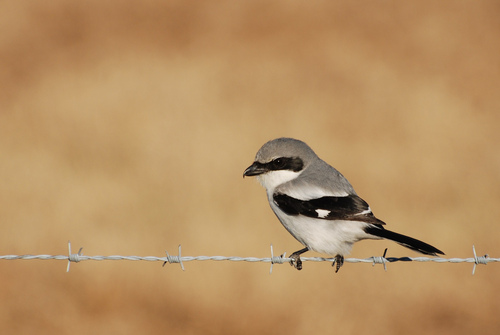
this bird has an all gray back and head , black tail, black eye stripe, and black secondaries.
small bird with a black bill and cheek patch has a white body and gray crown.
this is a bird with a white belly and breast and a grey back and head.
it is a small black gray and white bird with a tiny beak.
the bird has black shiny feathers and a black cheek patch with a grey head
this bird has wings that are black and has a white bodythe black wing has a small white spot in the middle, the head is a good size compared to the body, and it's fairly small bird.
this bird has a gray head and back, white breast and belly, black secondaries and tail, and a small hooked bill.
this bird has a black eye stripe and a white colored breasta small bird with a white belly and throat along with a black eyering.
Species: Loggerhead Shrike